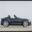
Label: automobile